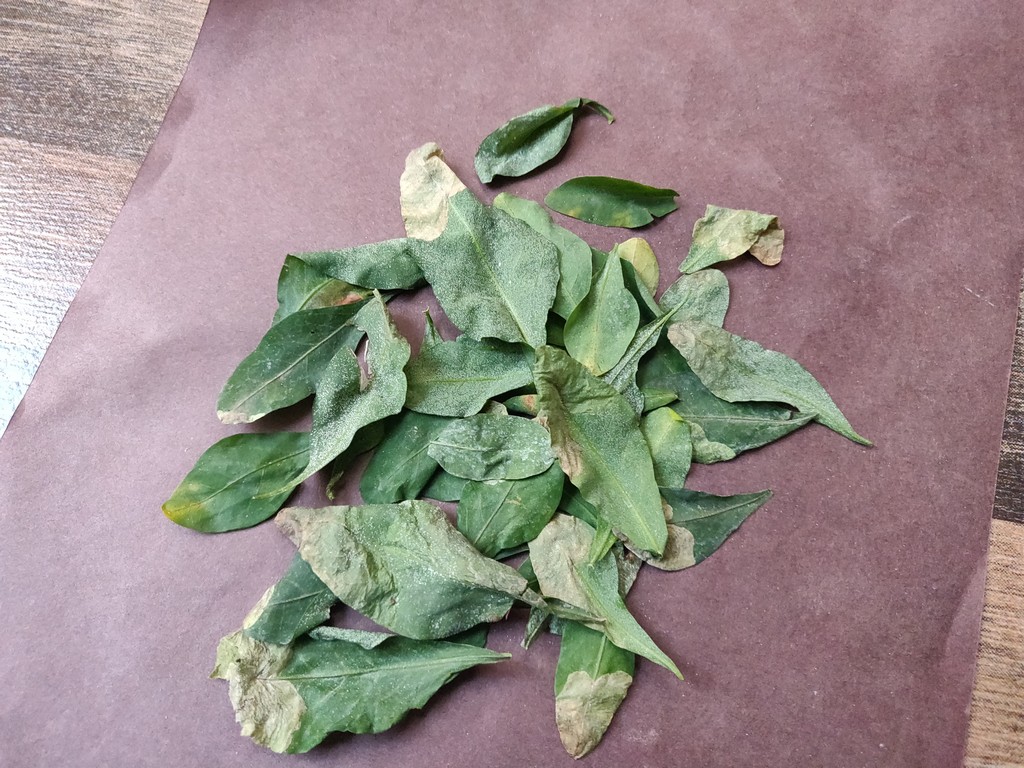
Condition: Unhealthy
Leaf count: multiple
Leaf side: unknown